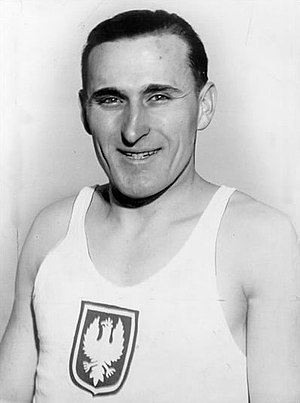
Janusz Kusociński
Janusz Kusociński
"Janusz Tadeusz ""Kusy"" Kusociński var en polsk løber, der især var kendt for at have vundet guldmedalje på 10.000 meter ved OL i Los Angeles 1932 og sølvmedaljen på 5.000 meter ved Europameterskabet på 1934 i Torino. Han satte med tiden 8:18.8 verdensrekord på 3000 meter 19. juni 1932, en rekord som blev slået af danskeren Henry Nielsen 24. juli 1934 med tiden 8.18.3. Kusociński´s træner var den estiske tikæmper Aleksander Klumberg.